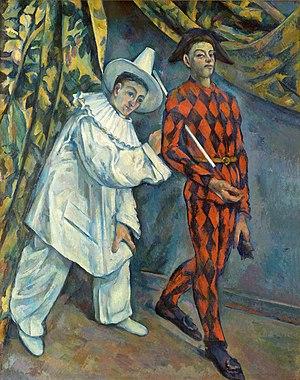
Un clown, pitre ou paillasse est un personnage comique de l'univers du cirque. Visages disparaissant sous le maquillage, vêtus de façon spectaculaire, les clowns se partagent traditionnellement en « augustes » et en « clowns blancs ».